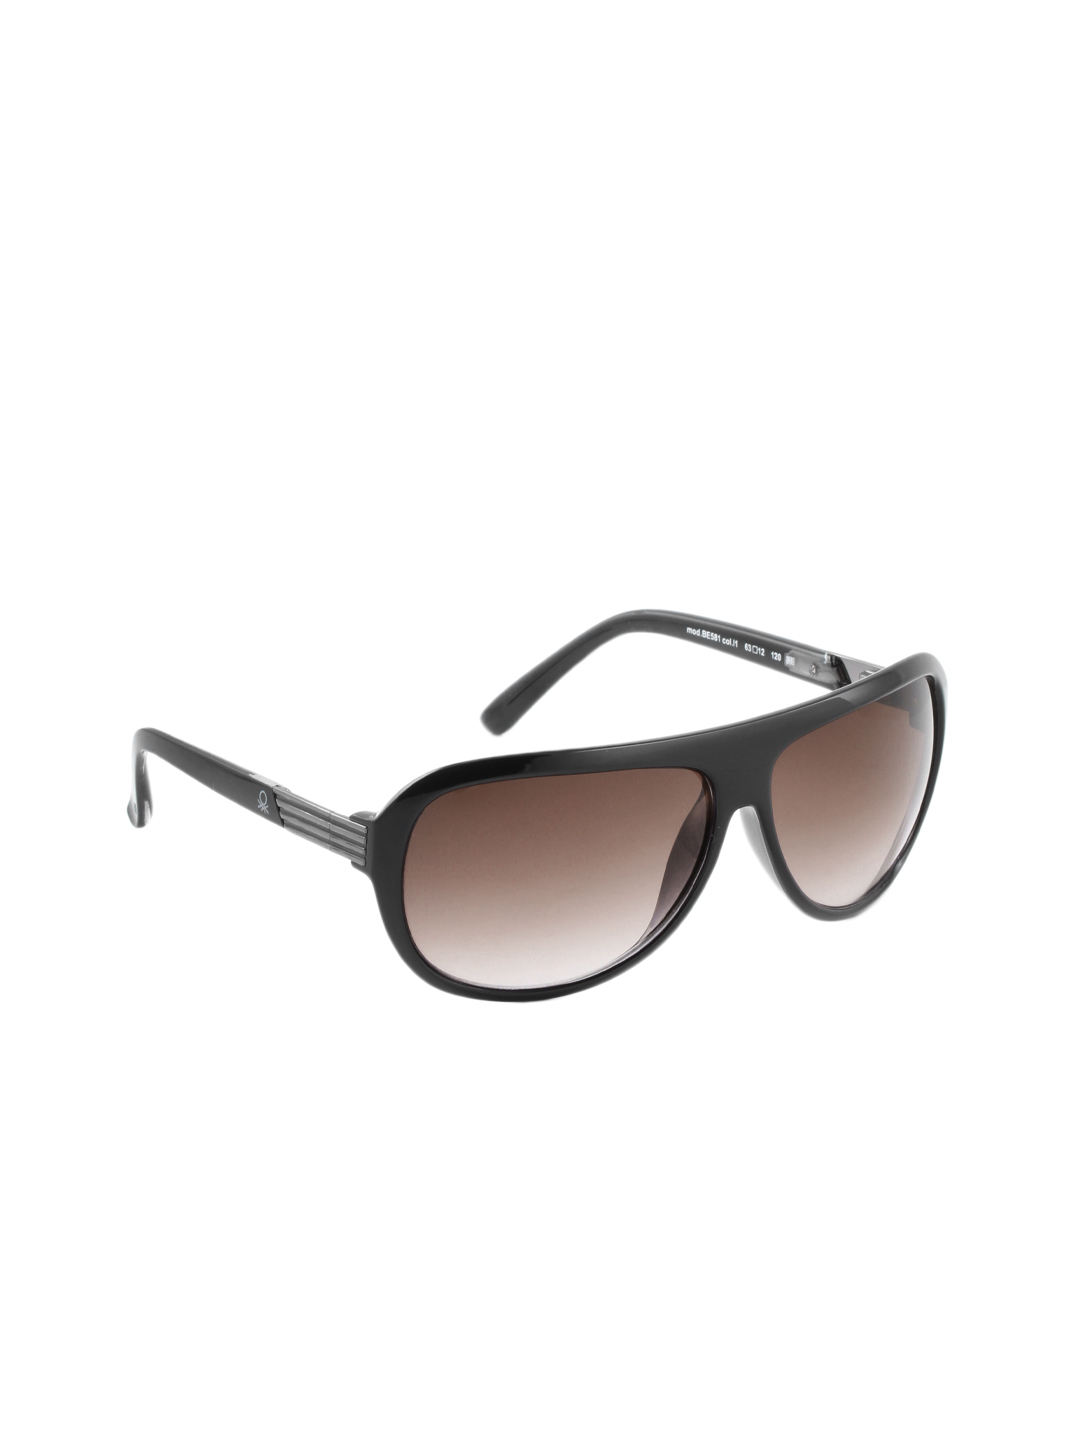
United Colors of Benetton Men Black Sunglasses
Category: Accessories / Eyewear / Sunglasses
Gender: Men
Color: Black
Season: Winter 2016
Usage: Casual